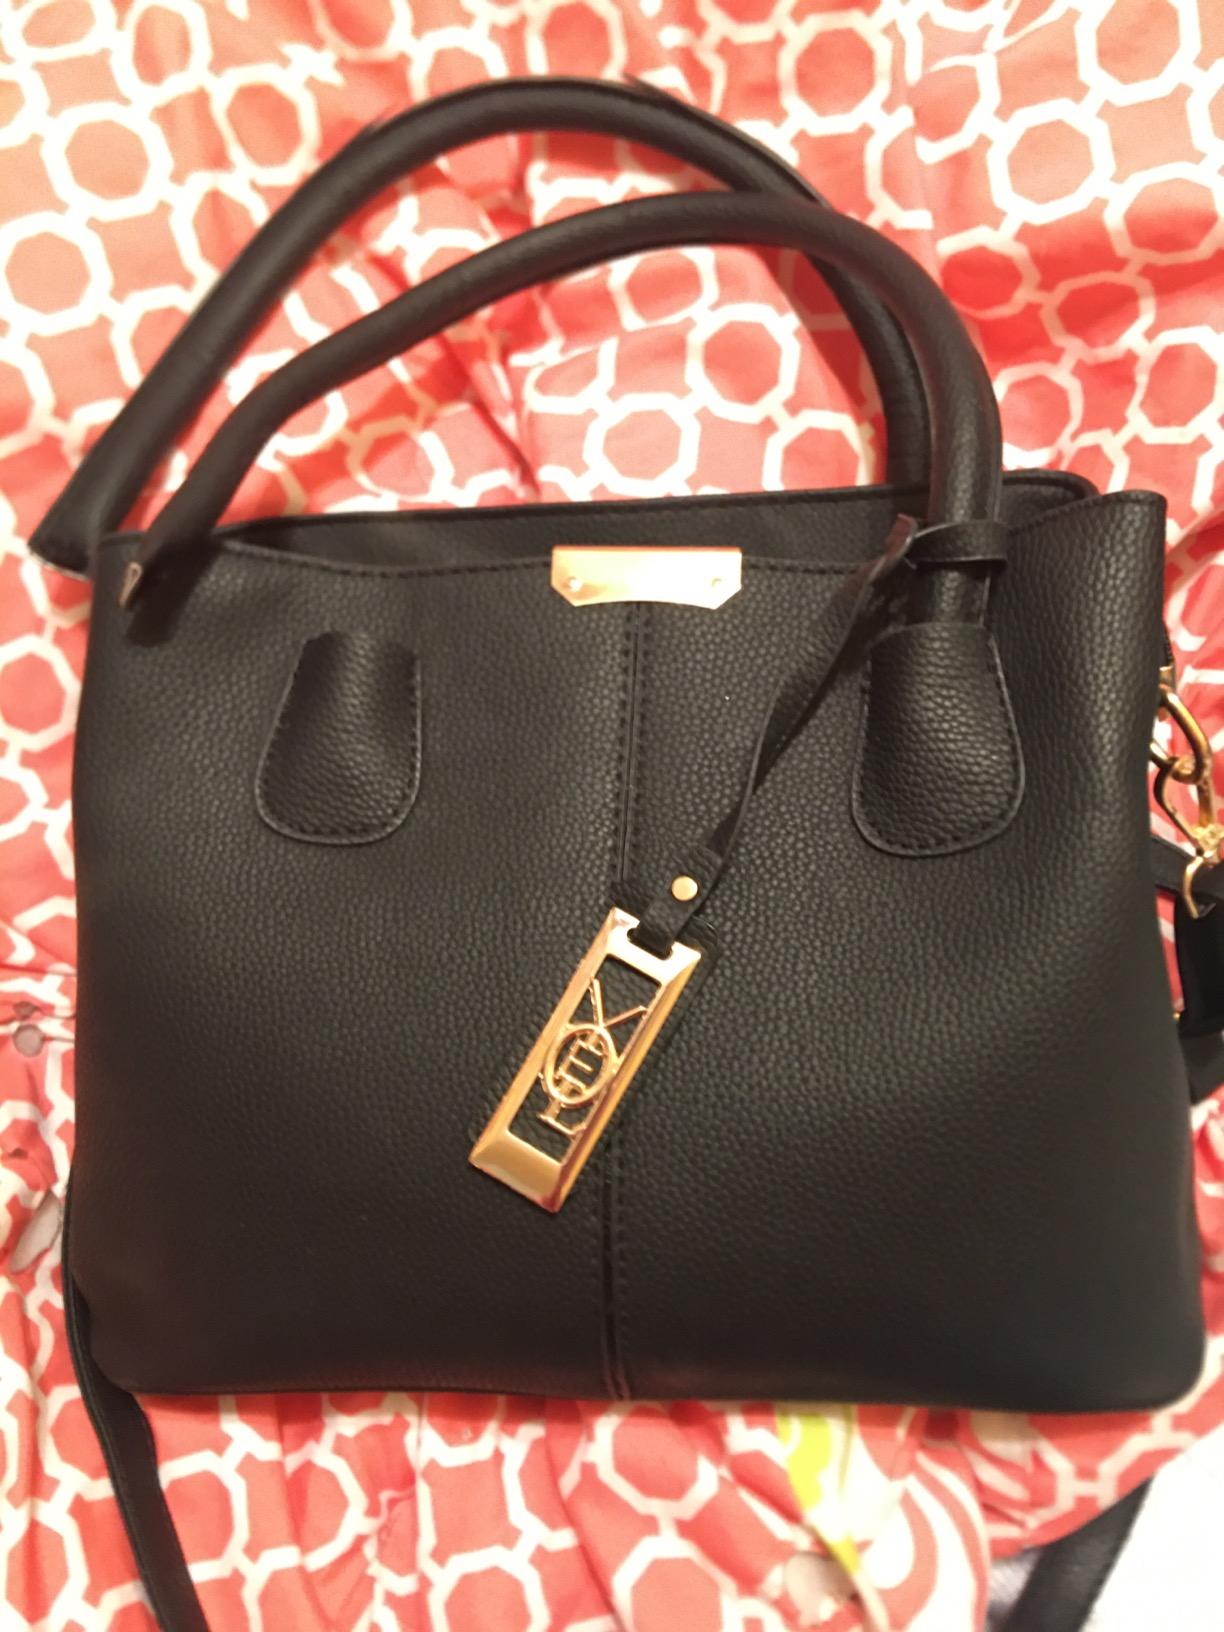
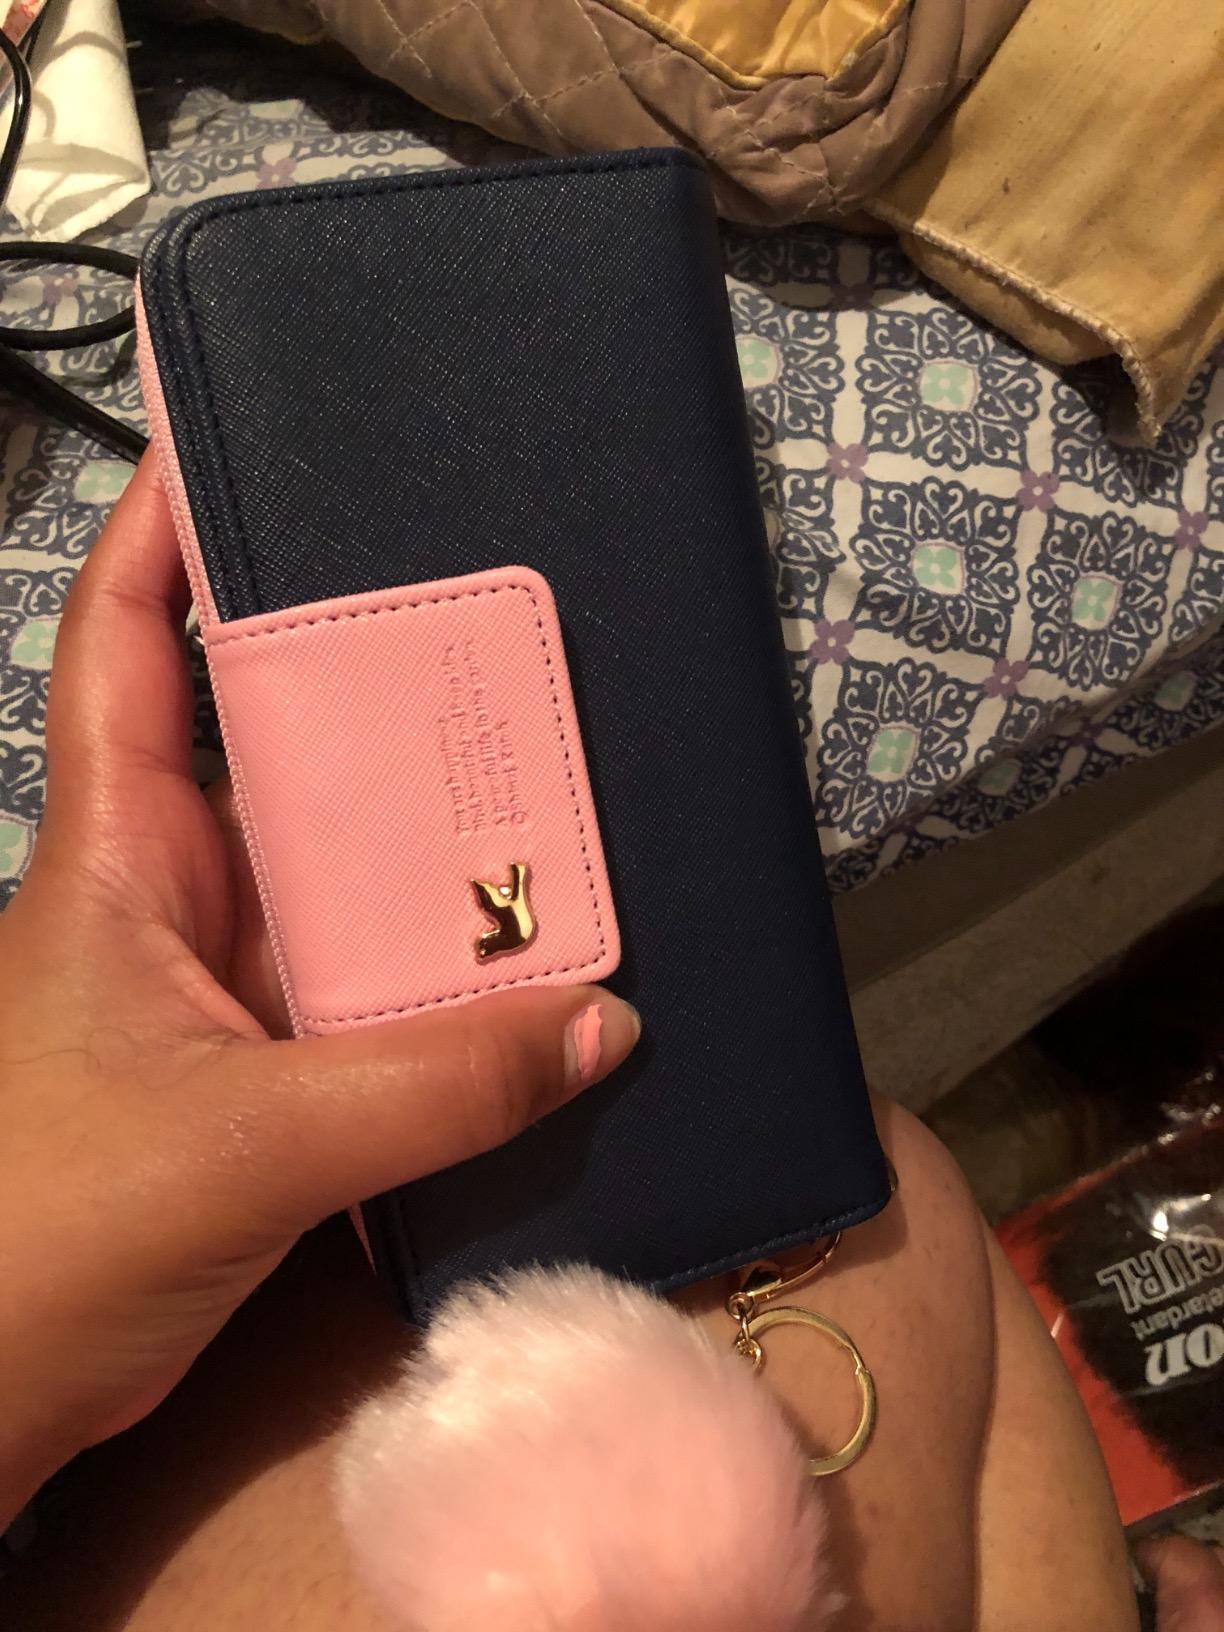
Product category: accessories_handbag
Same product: no